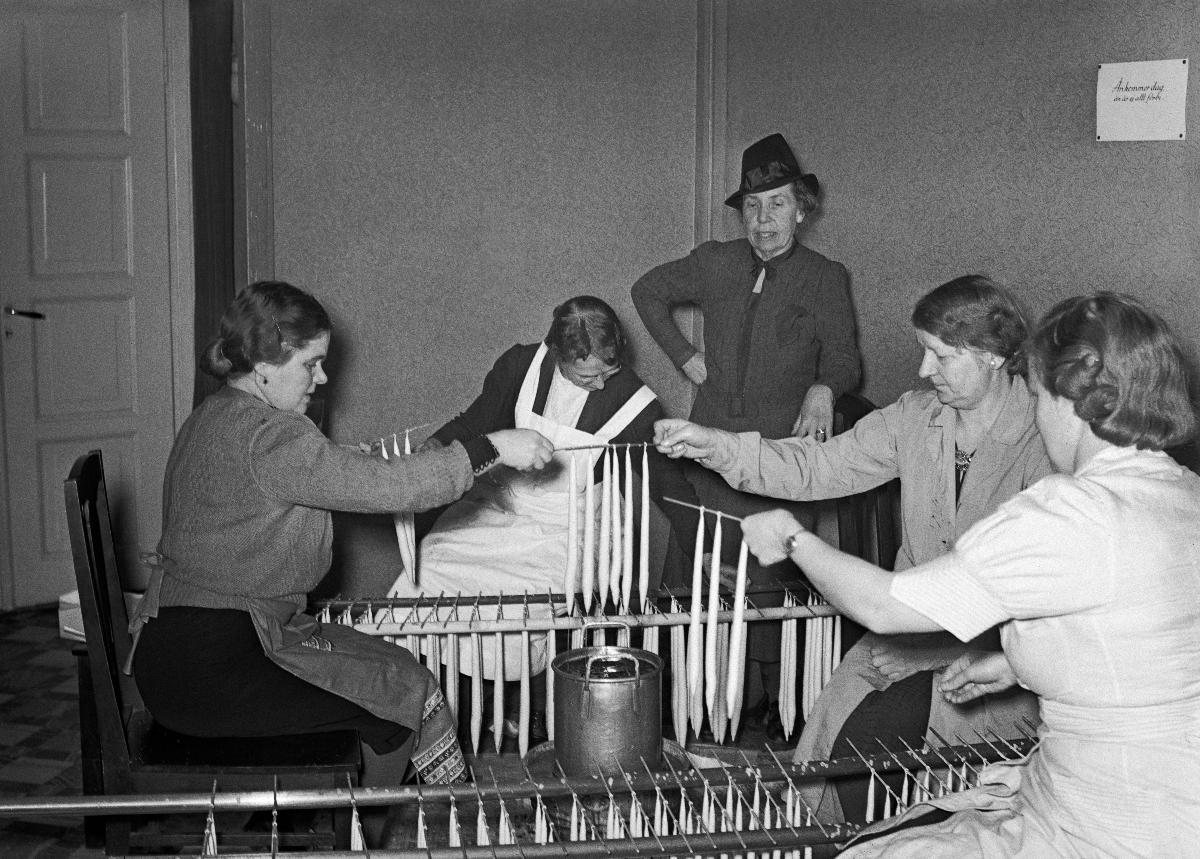
Martat valavat kynttilöitä
Marthorna stöper ljus; Marthas are casting candles
sisällön kuvaus: Helsingin ruotsinkielisen Marttaliiton jäsenet valavat kynttilöitä Helsingissä joulukuussa 1940. Seisomassa taustalla rouva Maggie Dittmars. content description: Members of Helsinki Swedish Martha organisation are casting candles in Helsinki December 1940. Standing in the background is Mrs. Maggie Dittmars. innehållsbeskrivning: Medlemmar av Helsingfors svenska marthaförening stöper ljus i Helsingfors i december 1940. Stående i bakgrunden fru Maggie Dittmars.
Kuvaaja: Sundström, Hugo, kuvaaja
Vuosi: 1940
Paikka: Suomi, Uusimaa, Helsinki
Aiheet: HBL; naiset; järjestöt; joulu; martat; kynttilät; women; associations; Christmas; Marthas (women's organisations); candles; organisations; christmas; Martha organisation; kvinnor; föreningar; jul; marthor; levande ljus; organisationer; ljus; ljusstöpning